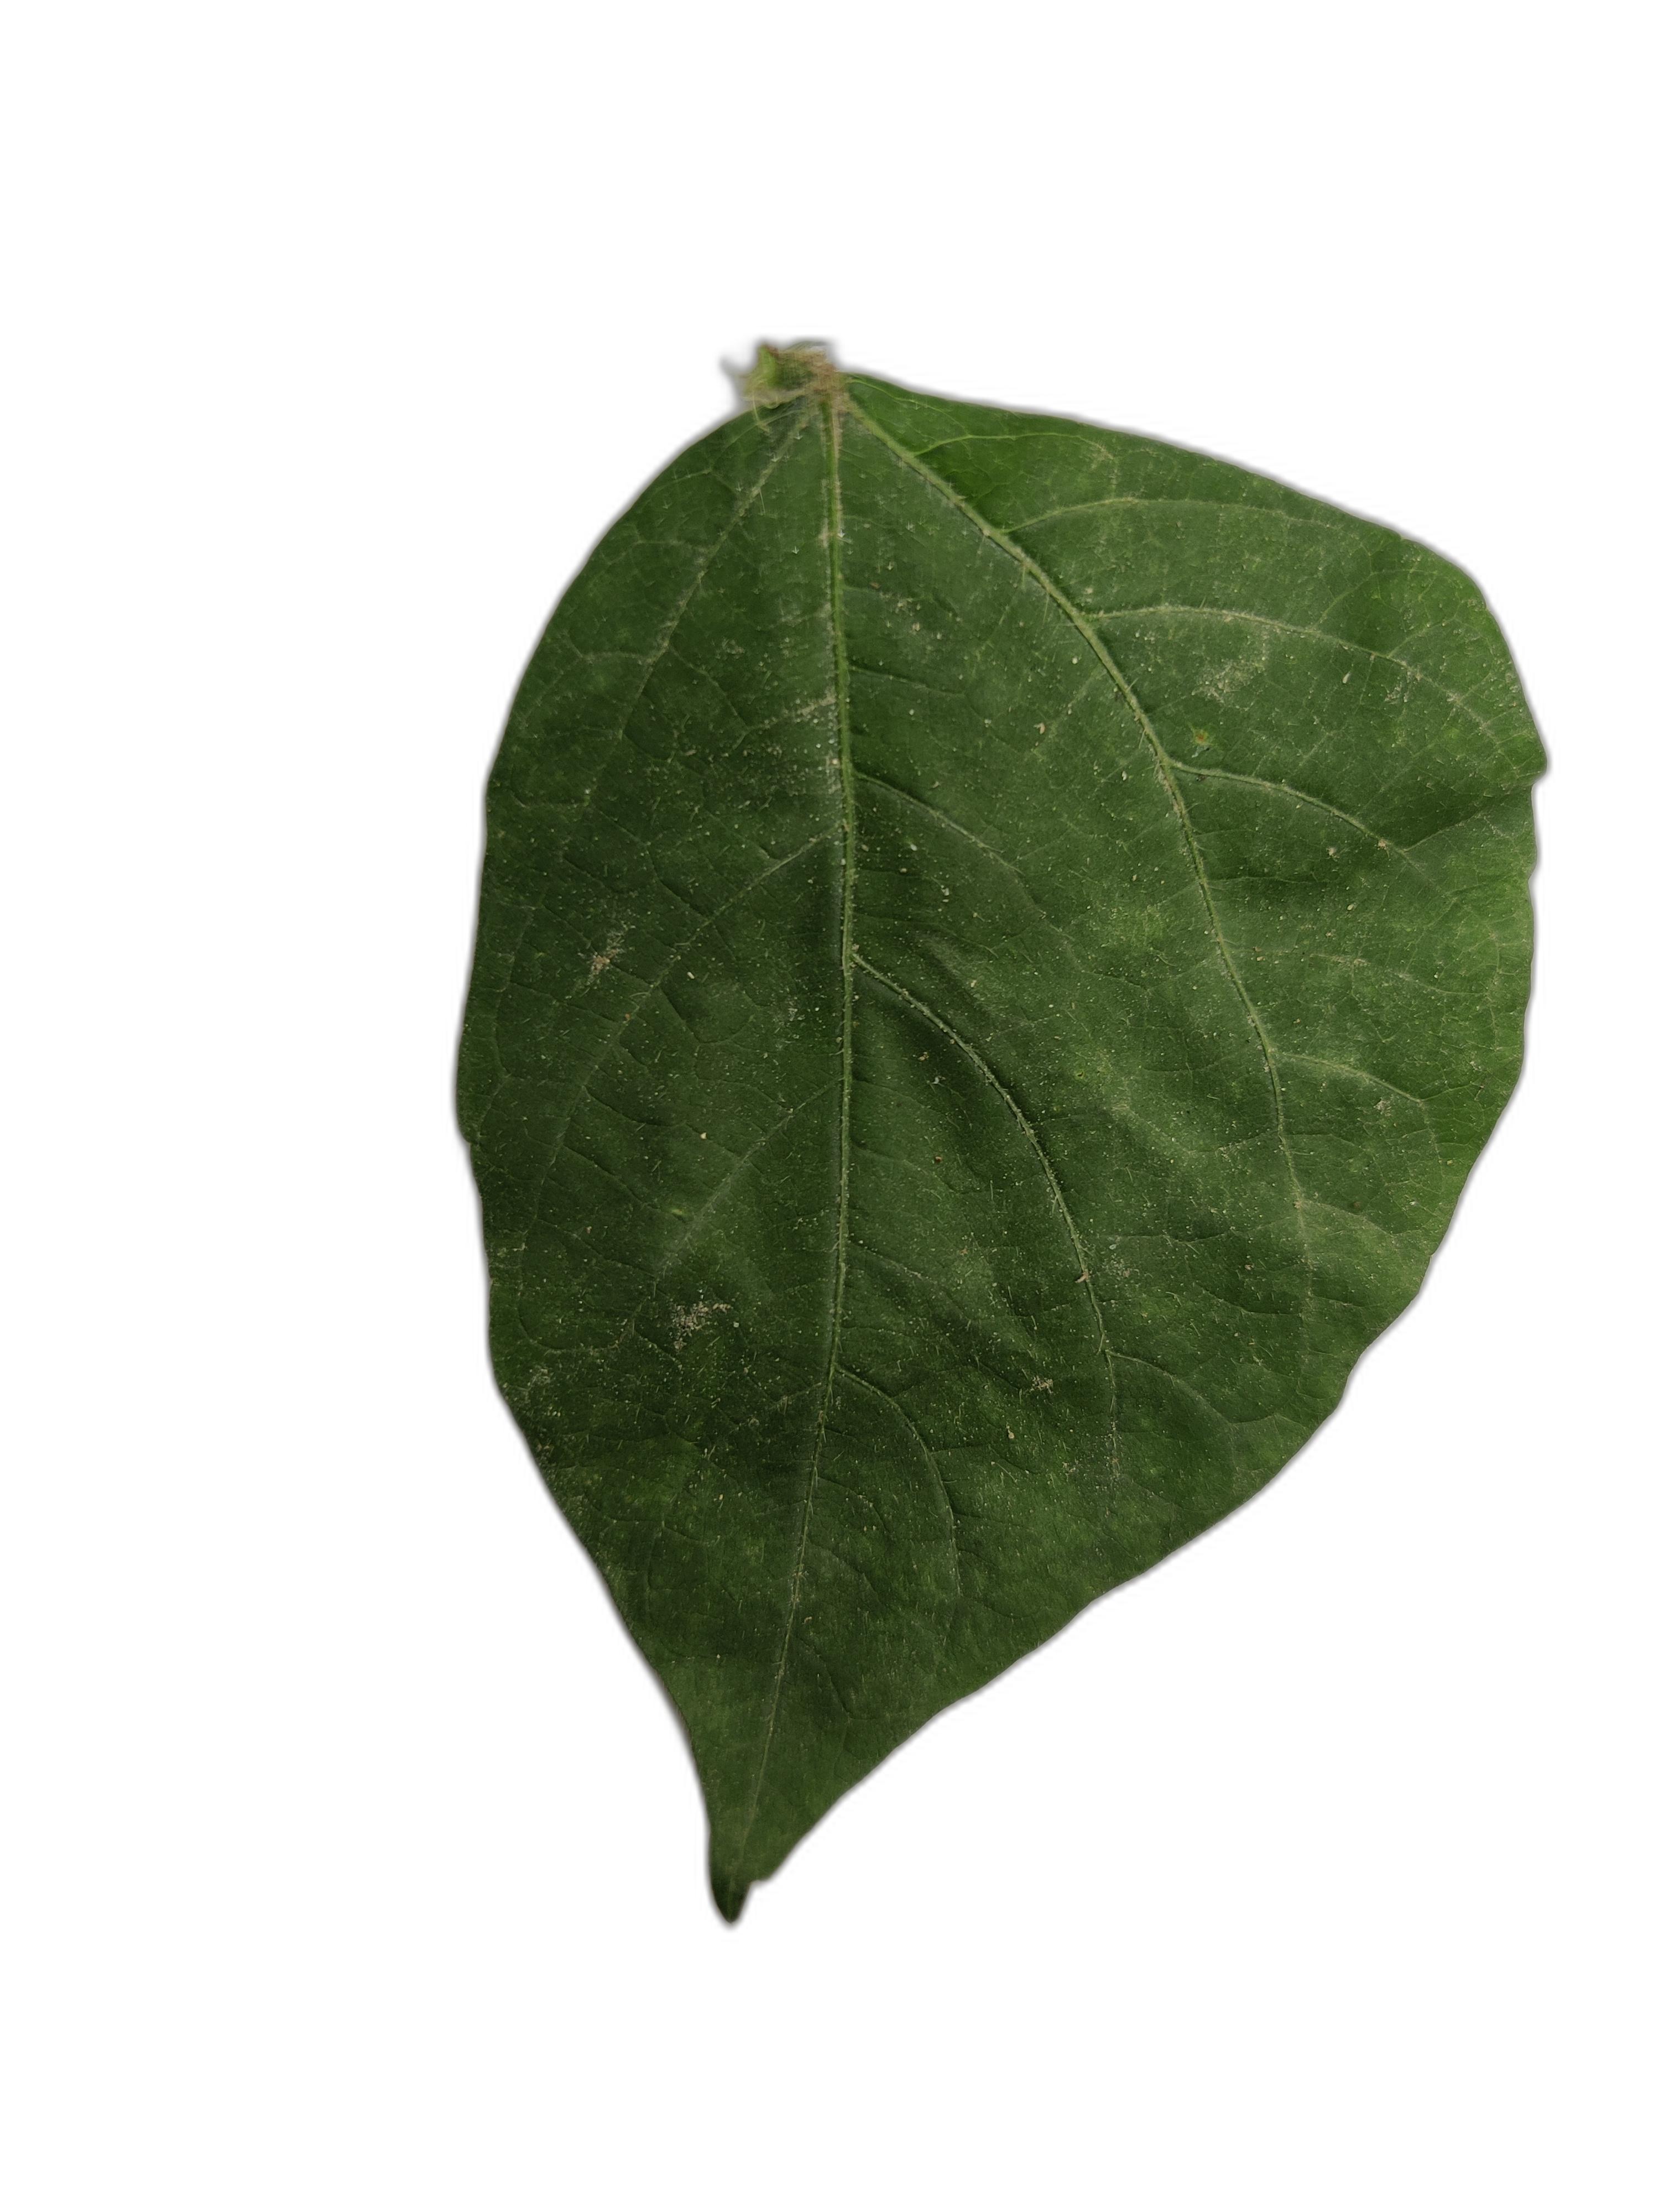
Label: Healthy